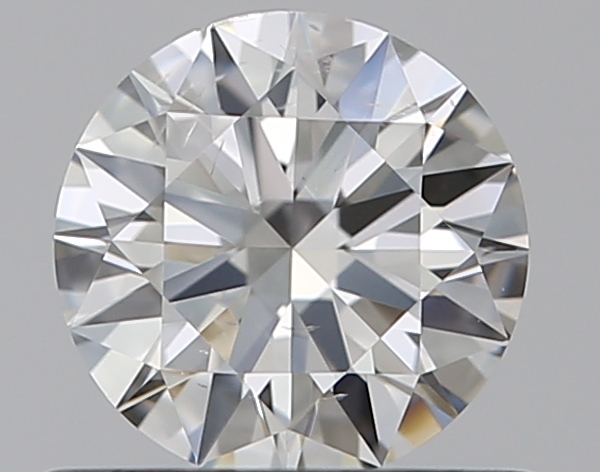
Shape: round
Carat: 0.5
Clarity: SI2
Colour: H
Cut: EX
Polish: EX
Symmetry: EX
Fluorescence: N
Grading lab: GIA
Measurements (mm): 5.11 x 5.14 x 3.1